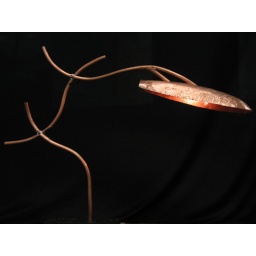
A desk lamp design I am playing around with...